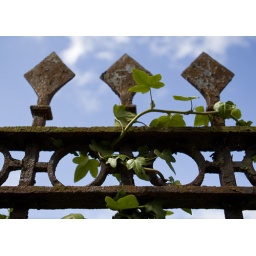
Railings detail against blue sky